Bicycle frame

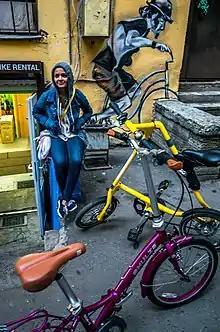
Strida folding frame bicycle in yellow

Folding bicycle frames are characterized by the ability to fold into a compact shape for transportation or storage.